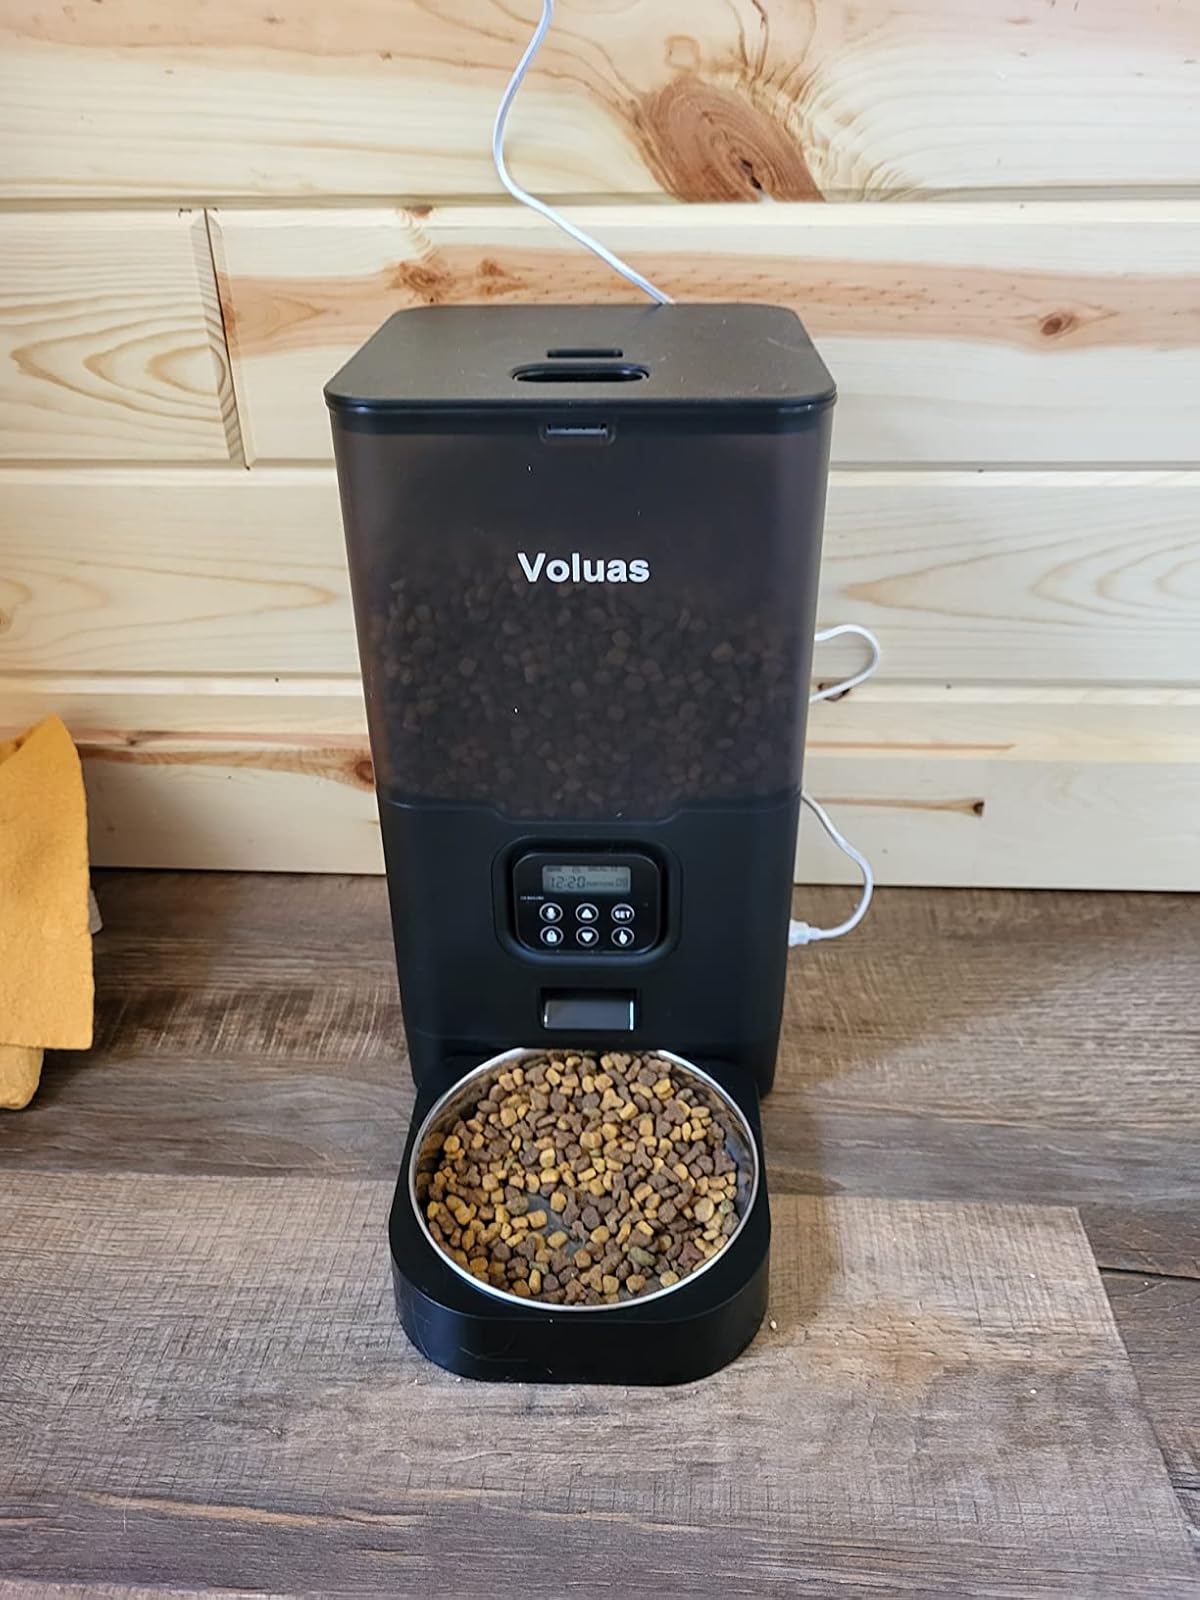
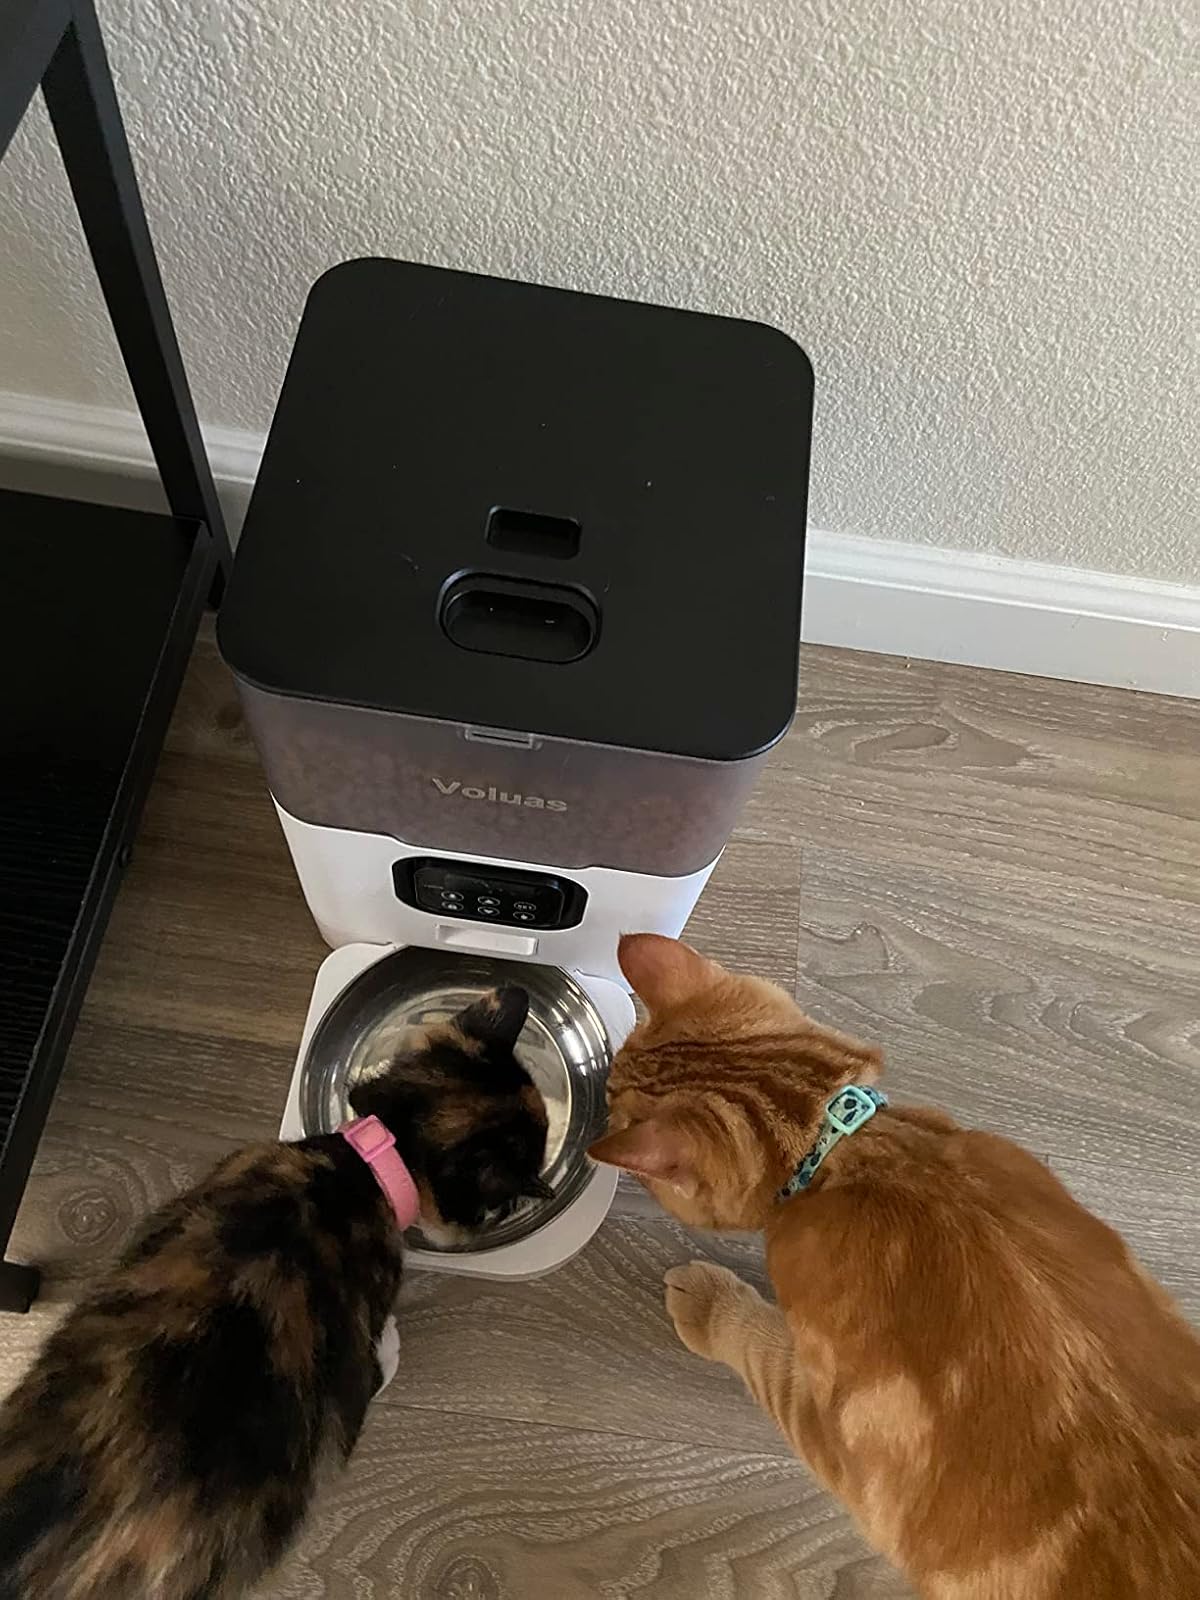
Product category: items_feeder
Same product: no